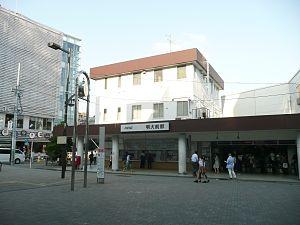
La gare de Meidaimae est une gare ferroviaire de la ville de Tokyo, au Japon. Elle est située dans l’arrondissement de Setagaya. La gare est exploitée par la compagnie Keiō.